Batman: The Ride

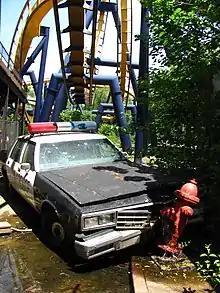
Batman: The Ride theming at Six Flags Great America

The decorative theme of Batman: The Ride attempts to capture the spirit of the fictional Gotham City for those queuing to board the ride. As the queue moves through Gotham City Park, the theme transitions from bright and peaceful, to dark and ominous. Modeled after Nigel Phelps' award-winning art direction on the 1989 film "Batman", the atmosphere indicates a crime-ridden and dirty environment, with discarded pieces of equipment, crumbling concrete, and in some versions, a Gotham City Police Department car riddled with bullet holes. After the outside queue, guests enter the ride structure through an entrance themed after an access to a storm drain. The ride passenger loading area is modeled after Batman's Batcave and features a replica of the Batsuit from the 1989 film.